Ayco Bastiaens

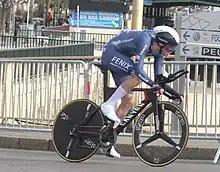
Bastiaens at the 2022 Étoile de Bessèges

Ayco Bastiaens (born 3 June 1996) is a Belgian cyclist, who currently rides for UCI WorldTeam .